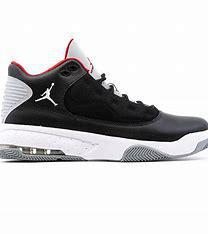
Brand: Jordan
Model: Max Aura 2